Lilimar Hernandez

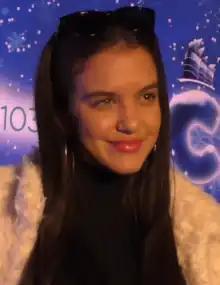
Hernandez in 2016

Lilimar Hernandez (born June 2, 2000), also known mononymously as Lilimar, is an American actress. She is known for her roles as Sophie in the 2015–2016 Nickelodeon television series "Bella and the Bulldogs", as Sage in the 2018–2019 Nickelodeon television series "Knight Squad", and as the titular protagonist of the Peacock animated television series "Cleopatra in Space", which she called her "first big show".